Aboriginal title in the United States

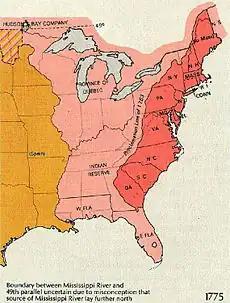
British North America in 1775, soon after the Royal Proclamation of 1763

Before 1763, the Colonial history of the United States was characterized by private purchases of lands from Indians. Many of the earliest deeds in the Eastern states purport to commemorate such transactions.